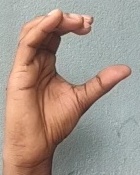
ASL sign: C